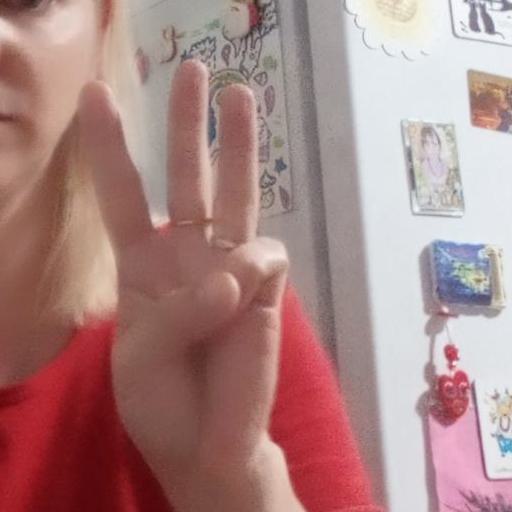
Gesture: three